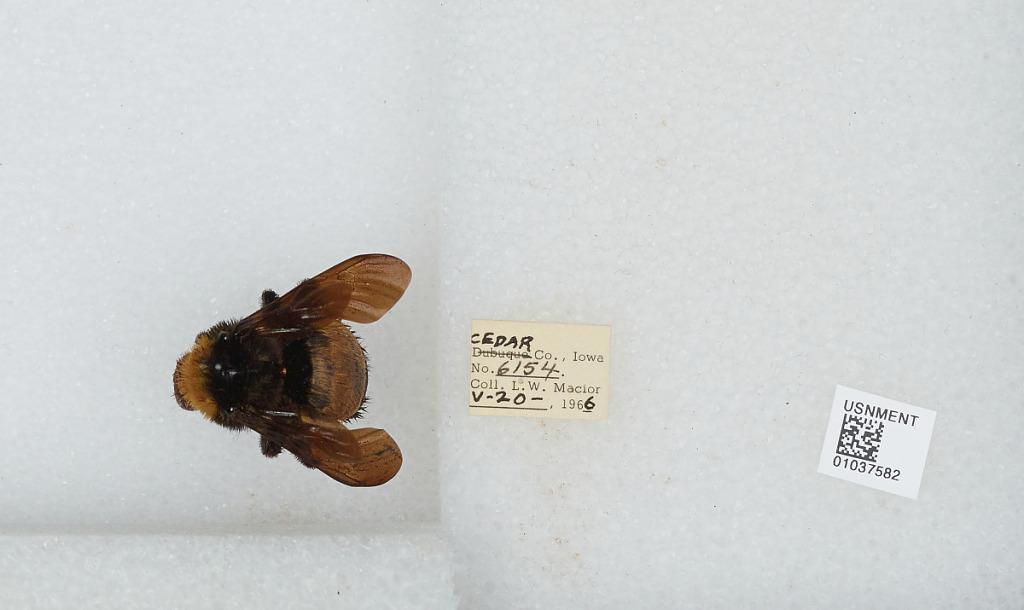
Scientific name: Bombus (Fervidobombus) pensylvanicus pensylvanicus (De Geer)
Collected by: L. Macior
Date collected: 1966-5-20
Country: United States
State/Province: Iowa
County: Cedar
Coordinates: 41.77, -91.13